Dellow

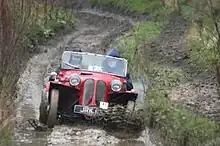
This picture of a Mk1 Dellow shows the type of event in which they excelled.

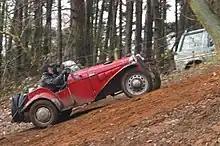
Mk1 at Brickhill on Falcon Motor Clubs March Hare trial in 2004

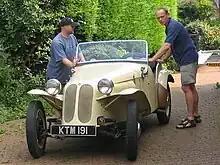
1952 Dellow MKII - photographed in 2005

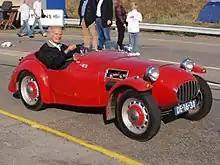
Dellow Mk V

Dellow is a make of car which was produced in a factory owned by Delsons (who produced nuts and bolts) at Alvechurch, just south of Birmingham, England between 1949 and 1956.